2009 Singapore Grand Prix

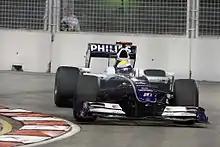
Nico Rosberg received a drive-through penalty after he crossed the white line at the pit exit.

Nearly two hours after the race started, Hamilton completed the final lap to take the chequered flag, ahead of Glock and Alonso. Vettel and Button held on for fourth and fifth respectively, ahead of Barrichello, Kovalainen and Robert Kubica in the final points paying position. Button extended his Championship lead by one point to 15 ahead of Barrichello, with just three races remaining. Vettel was 25 points behind Button while Webber's crash meant he was now officially out of the running for the World Championship. Brawn would need 12 points from the remaining three races to clinch the Constructors' Championship, while Ferrari's poor race, with neither driver scoring points, allowed McLaren to close the gap to Ferrari to three points in the battle for third.